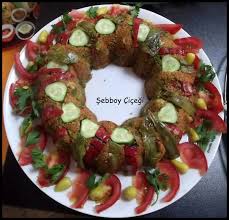
Yemek: kisir